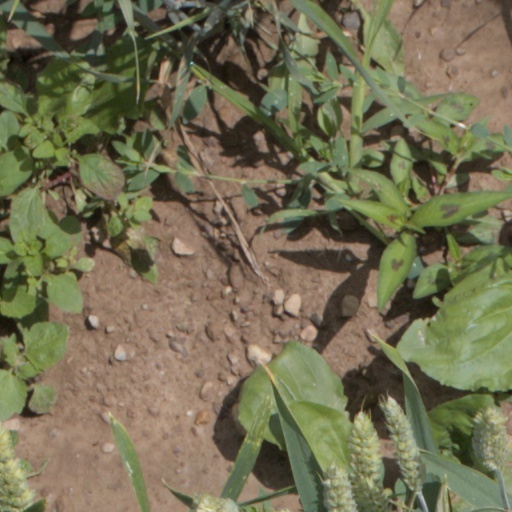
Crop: wheat